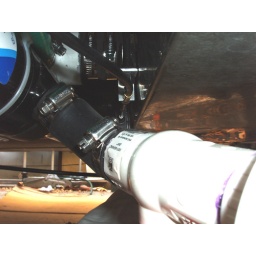
Close up of the macerator outlet and in the distant center, the dump valve cabling for the black water tank.